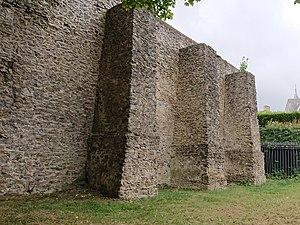
Rempart du Vieux-Château de Laval, France.
Le château de Laval est un château situé à Laval, dans le département français de la Mayenne. Sa fondation au XIᵉ siècle a permis la naissance de la ville. Monument emblématique de Laval, il occupe un promontoire rocheux au-dessus de la rivière Mayenne. Il est composé de deux ensembles distincts : le Vieux-Château, qui correspond au château-fort médiéval, et le Château-Neuf, galerie de la Renaissance transformée en palais de justice au XIXᵉ siècle. Ces deux monuments figurent sur la liste des 1 034 premiers monuments historiques français classés en 1840.